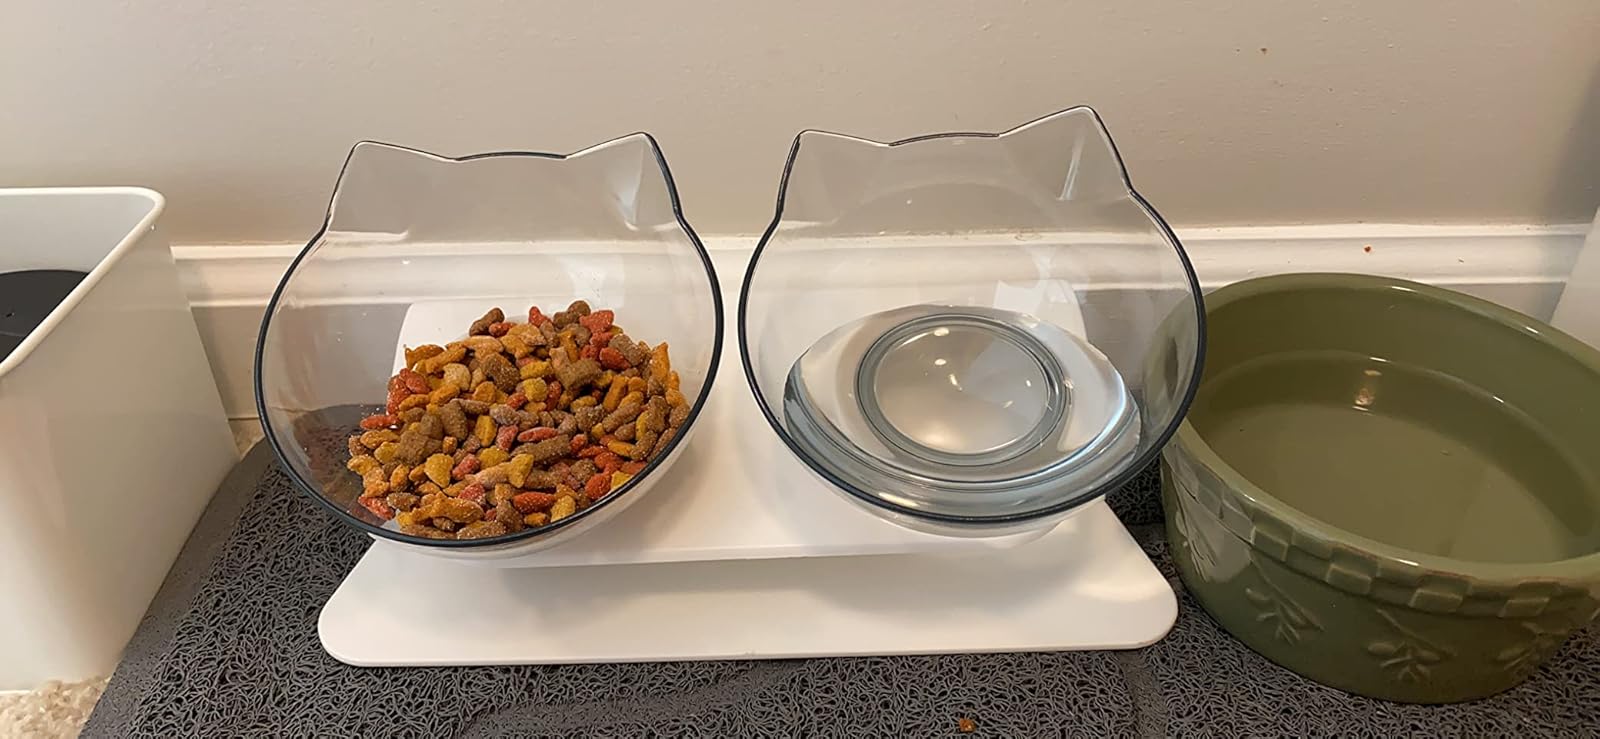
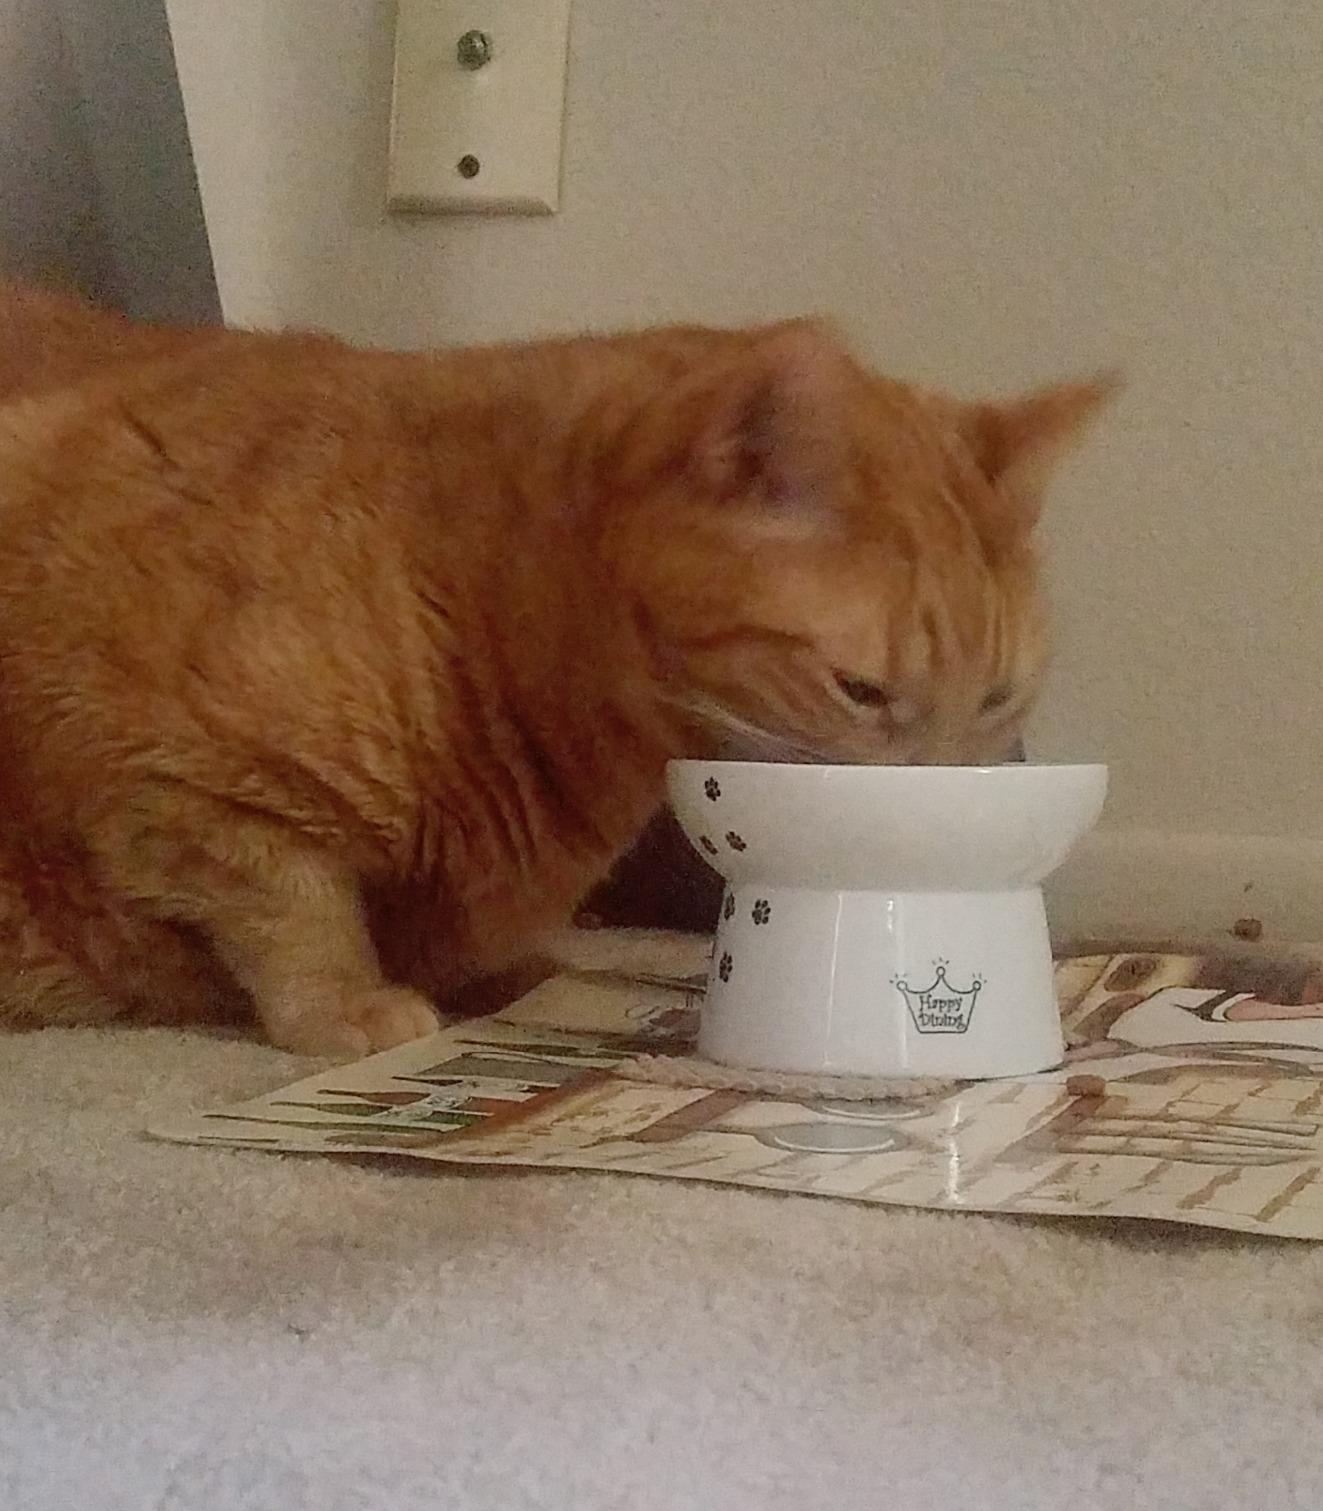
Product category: items_bowl
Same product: no